Drug use in music

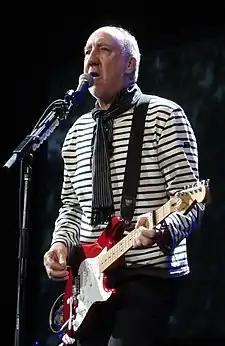
The Who's Pete Townshend, pictured in 2008, has taken a public stance against glorifiying of drug use, remarking that fans want artists they like to avoid being "decadent assholes".

Instances of individual musicians speaking out, outside of their specific songs, exist in many cases. Writing in the liner notes of his "Songs in the Attic" album, for example, American pop/rock artist Billy Joel highlighted the anti-drug message of his track "Captain Jack". Joel specifically remarked: "... so many friends shoveled under the Long Island dirt. The miracle of modern chemistry killed them if Vietnam didn't." In contrast, one example of a public figure who apologetically advocates for drug use and evangelizes for various substances is pop star Miley Cyrus. Beyond just what she's sang in her music, she's stated publicly that she supports the consumption of "happy drugs" such as cannabis and MDMA. She's remarked, "They make you want to be with friends." Performer Madonna has also claimed while appearing on "The Tonight Show" that MDMA provides "euphoric feelings of love" and defended making references to it.